Charlotte Klein

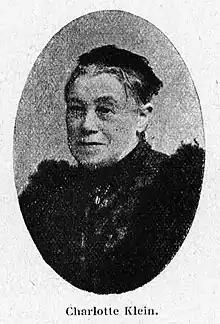
Charlotte Klein (c.1913)

Charlotte Bolette Klein née Unna (1834–1915) was a Danish educator and women's rights activist. A motivated teacher, from the mid-1870s until 1907 she was the principal of the Arts and Crafts School for Women in Copenhagen. Klein was a member of the Danish Women's Society and a strong supporter of women's suffrage. Shortly before her death, she published her ideas in "Hvad jeg venter af Kvinderne" (What I Expect of Women).